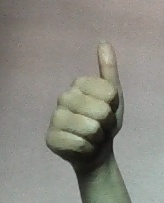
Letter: aleff